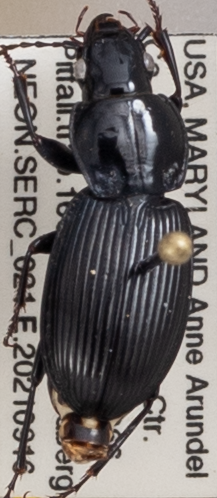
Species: Pterostichus stygicus
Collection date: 2021-09-16
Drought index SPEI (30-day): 0.602
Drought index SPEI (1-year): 0.8
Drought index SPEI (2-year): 1.45